Frankfurt Book Fair

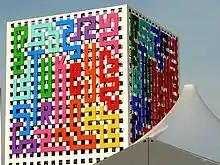
Turkey's Guest of Honour pavilion in 2008

Since 1976, a "guest of honour", or a focus of interest is named for the fair. A special literary programme is organised for the occasion (readings, arts exhibitions, public discussion panels, theatre productions, and radio and TV programmes). A special exhibition hall is set up for the guest country, and the major publishing houses are present at the fair. Canada's presentation as 2020 guest of honour was postponed to 2021 due to the COVID-19 pandemic.